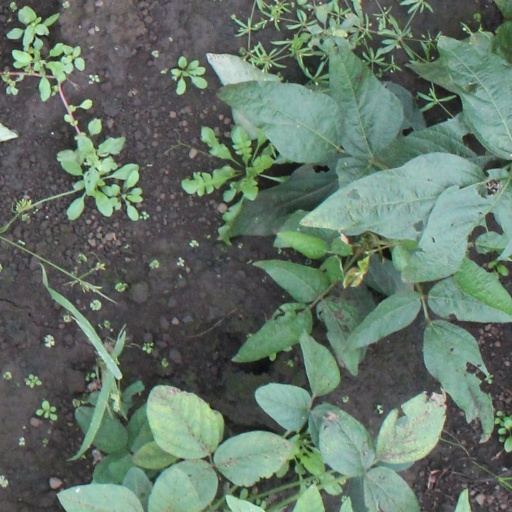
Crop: soybean